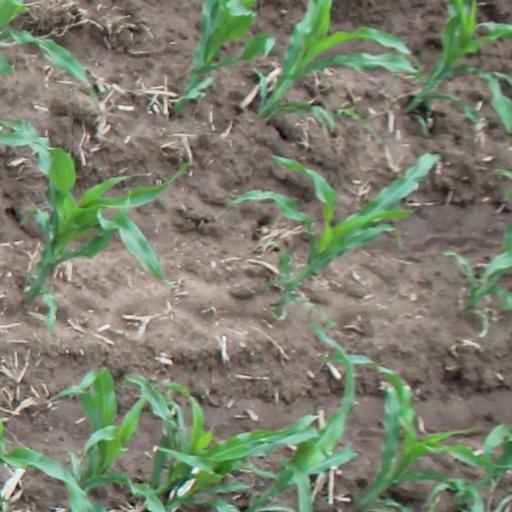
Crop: maize; corn